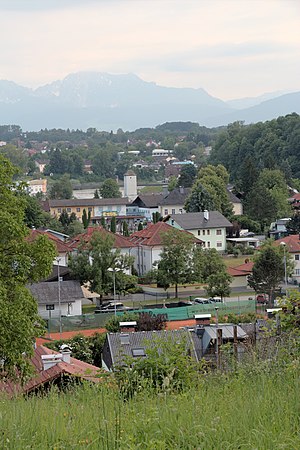
Oberndorf bei Salzburg
Udsigt over Oberndorf
Oberndorf bei Salzburg er en by i den østrigske delstat Salzburg.